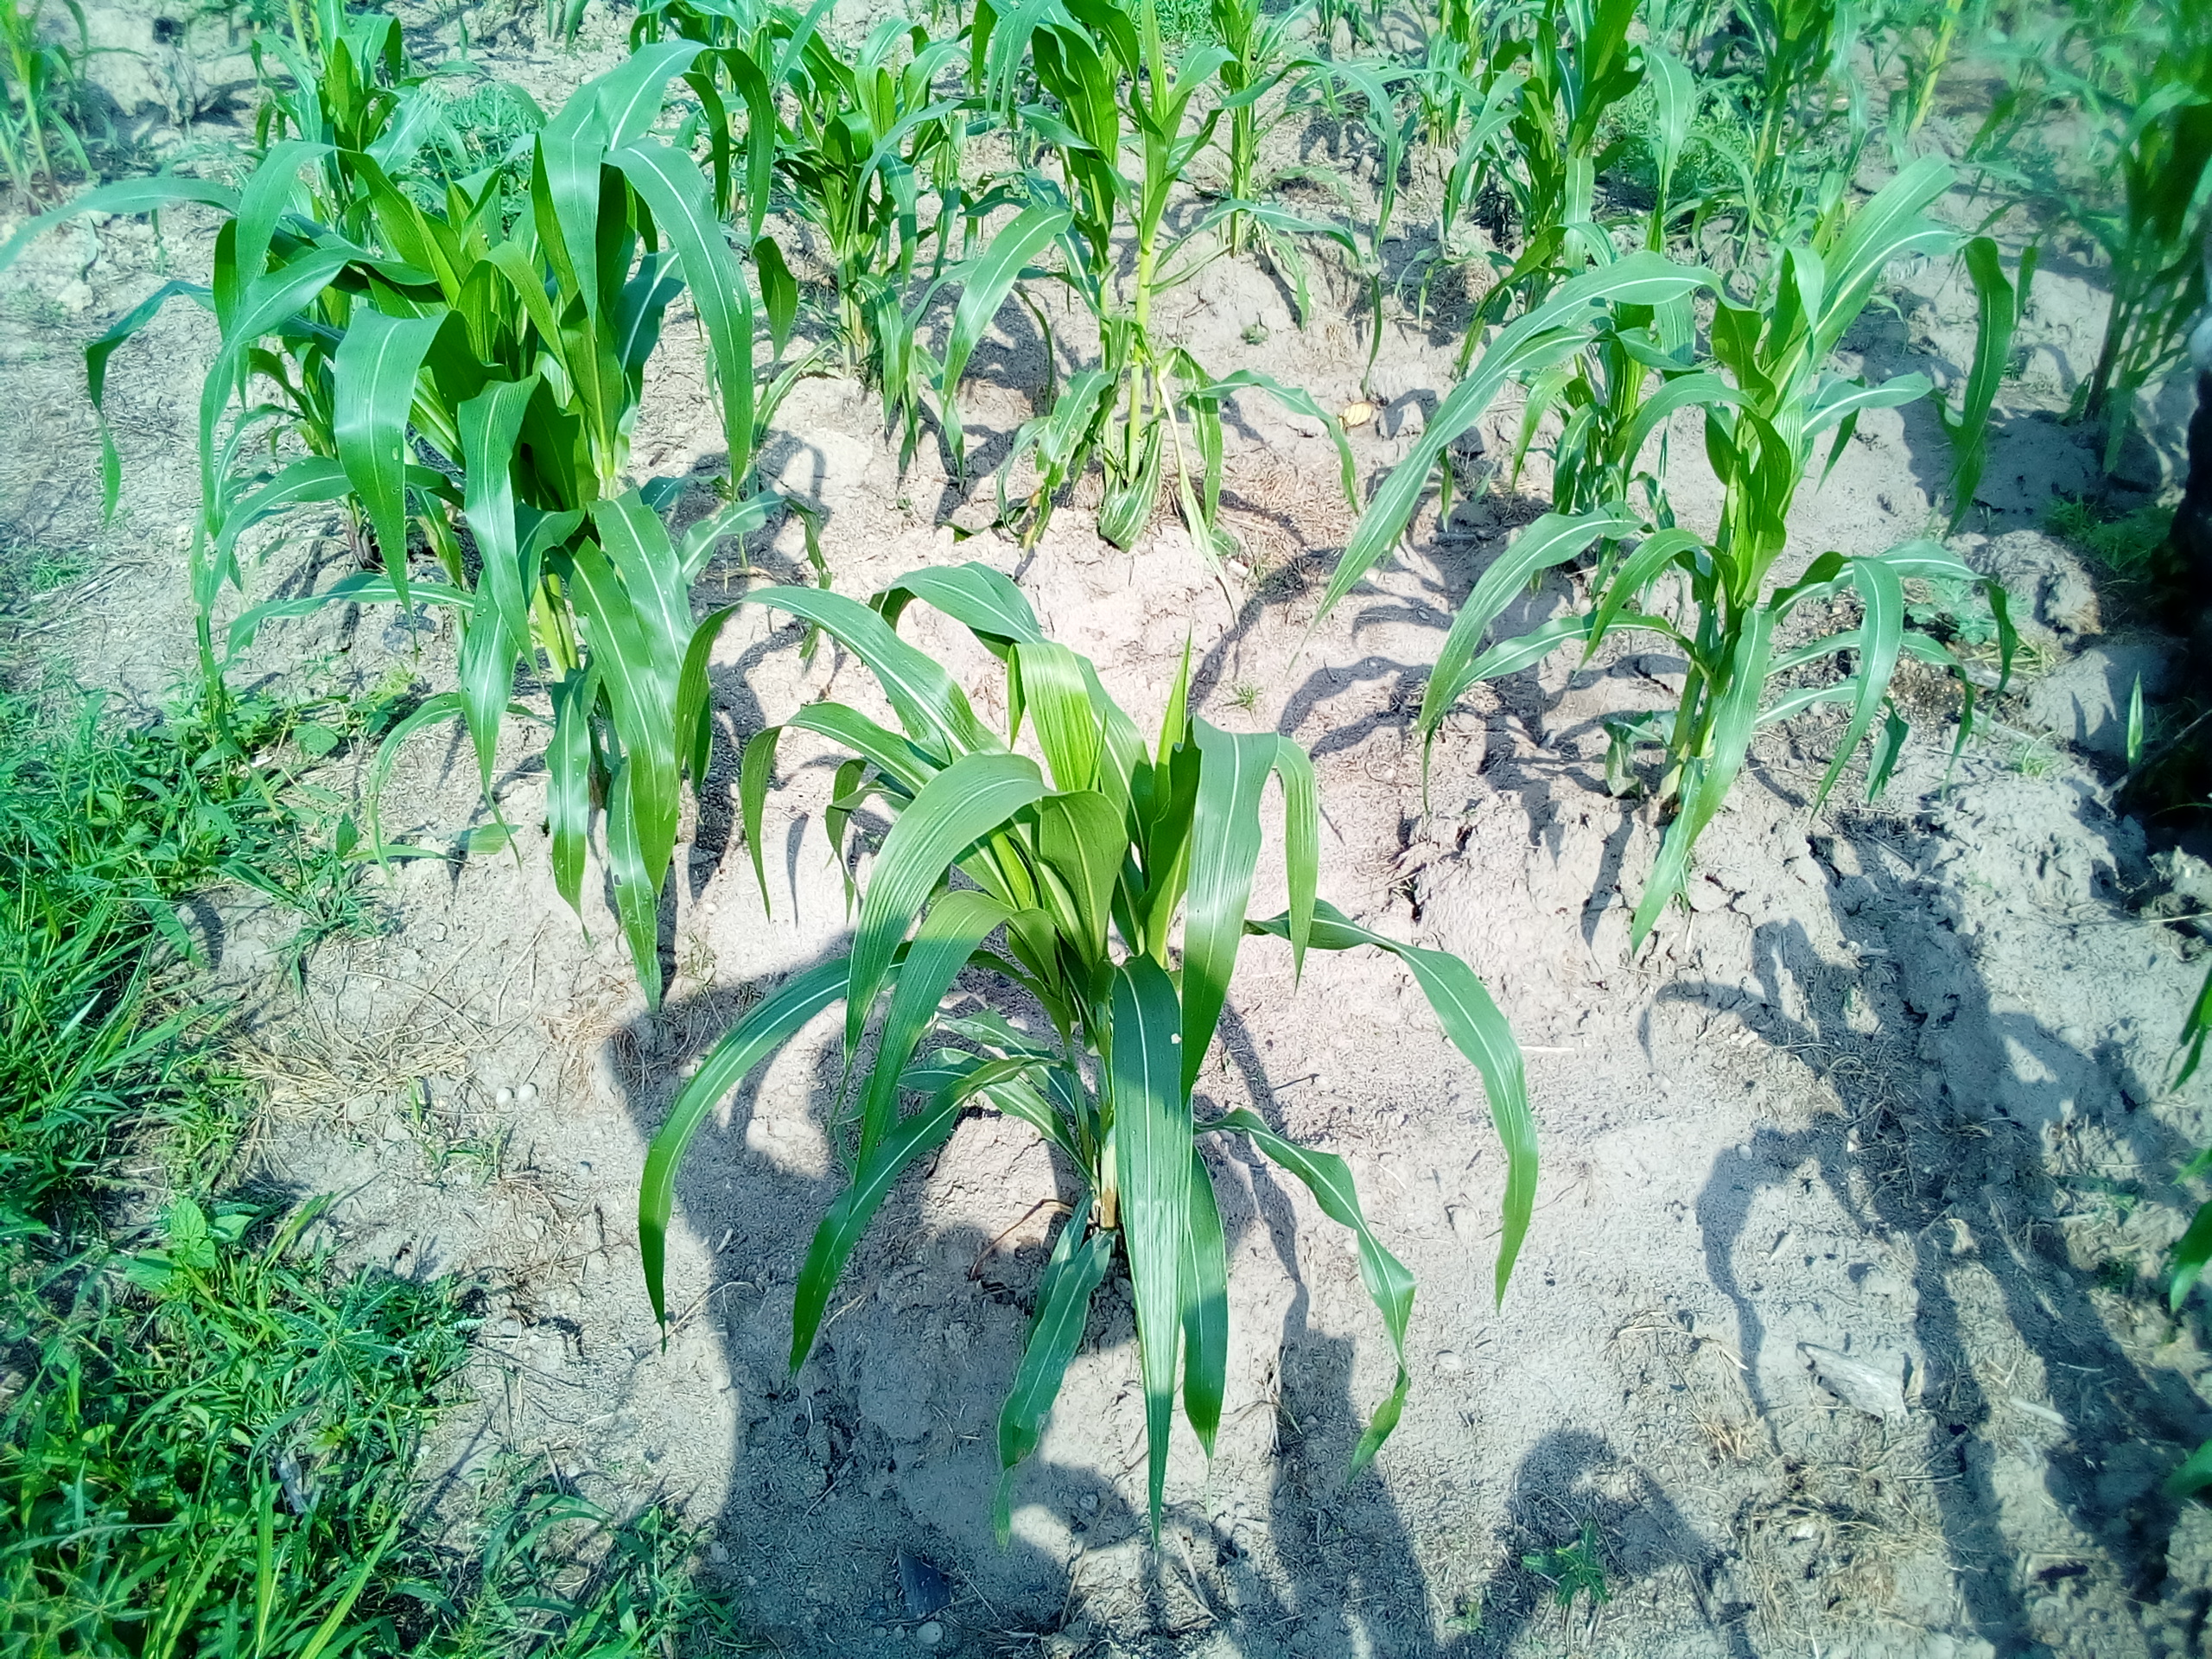
Label: healthy